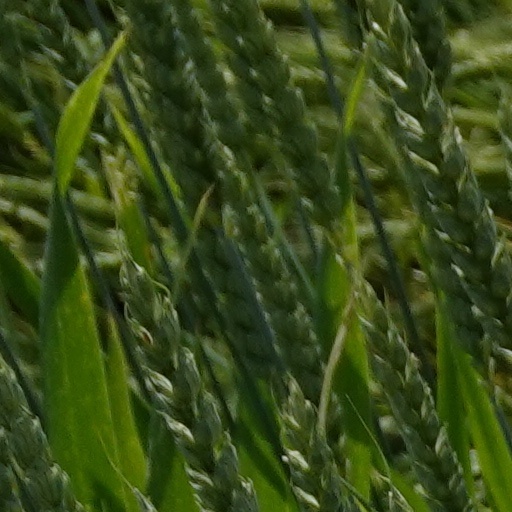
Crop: wheat